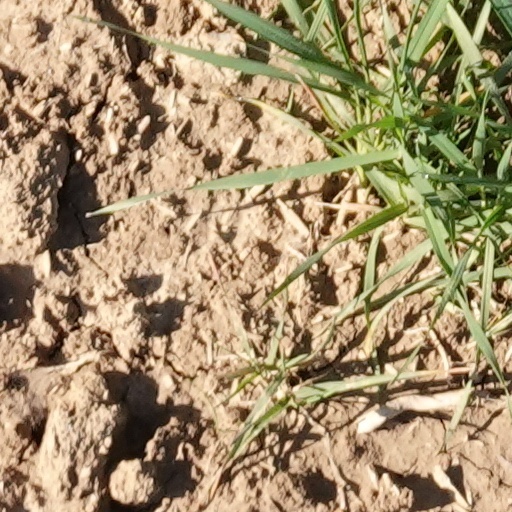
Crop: wheat